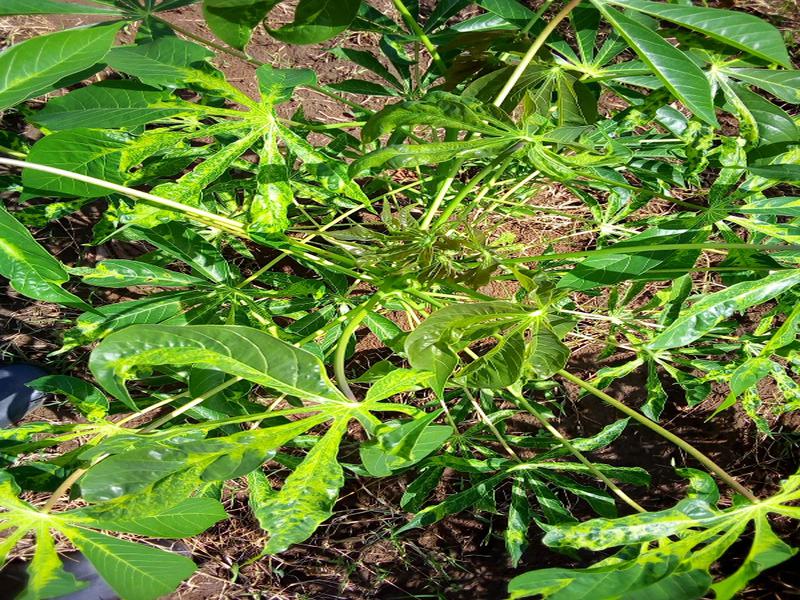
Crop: cassava
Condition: mosaic_disease